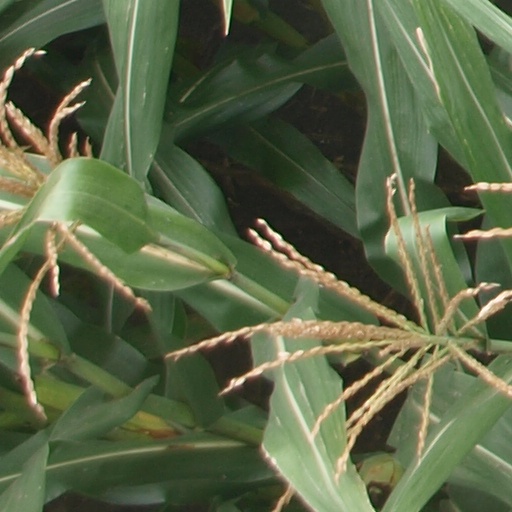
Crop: maize; corn